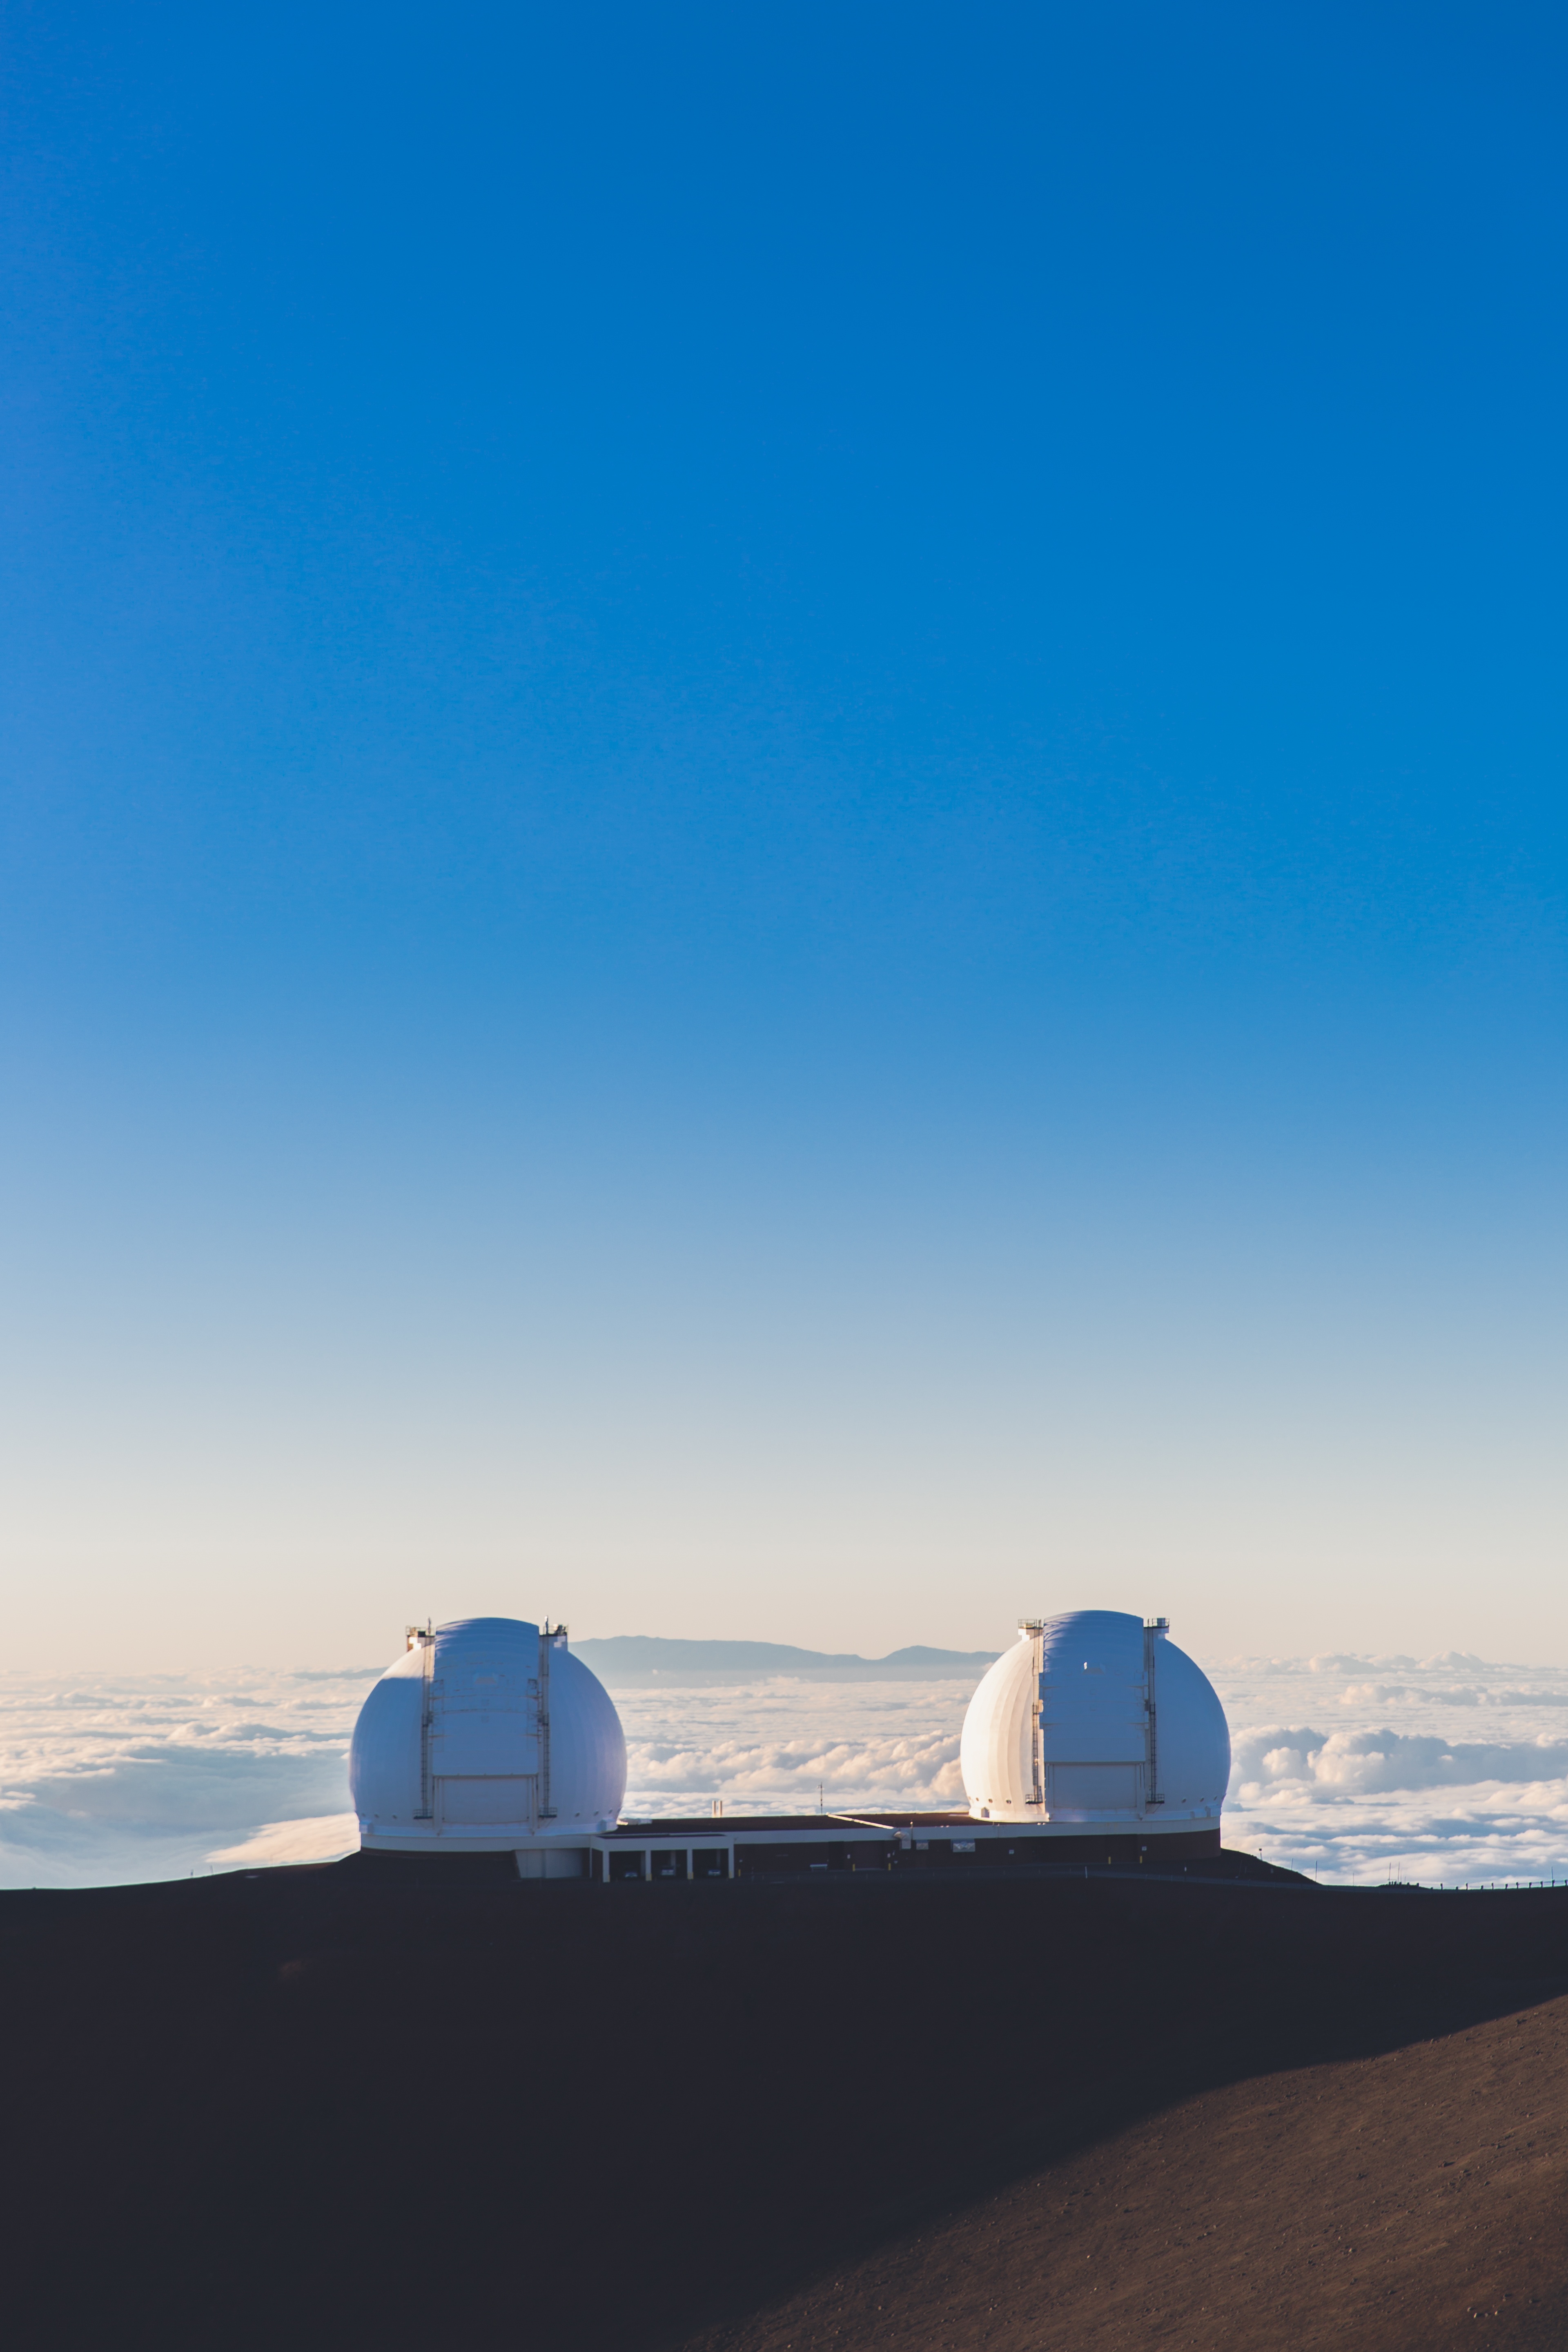
sea, horizon, cloud, sky, morning, hill, blue, arctic, observatory, blue sky, atmospheric phenomenon, atmosphere of earth